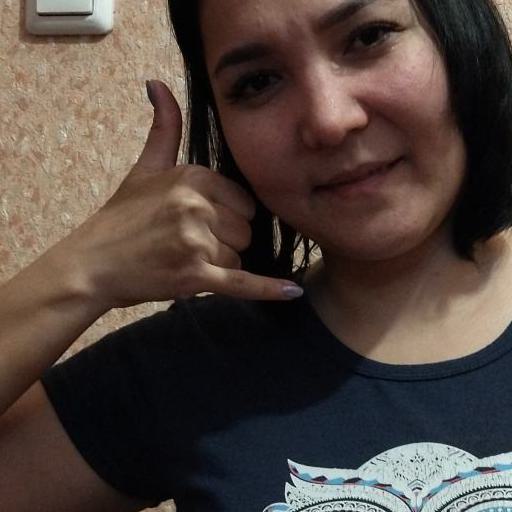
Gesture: call